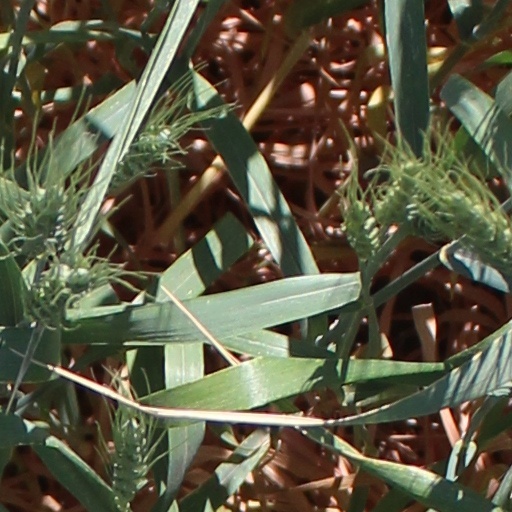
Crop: wheat